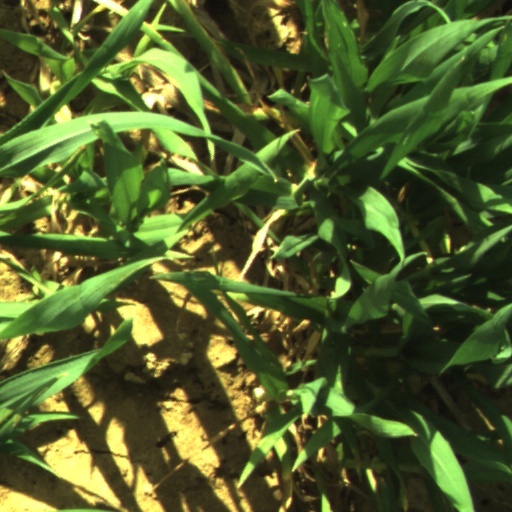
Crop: wheat